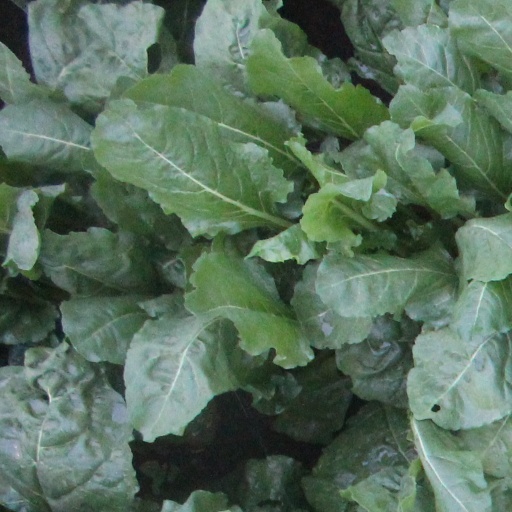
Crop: sugar beet